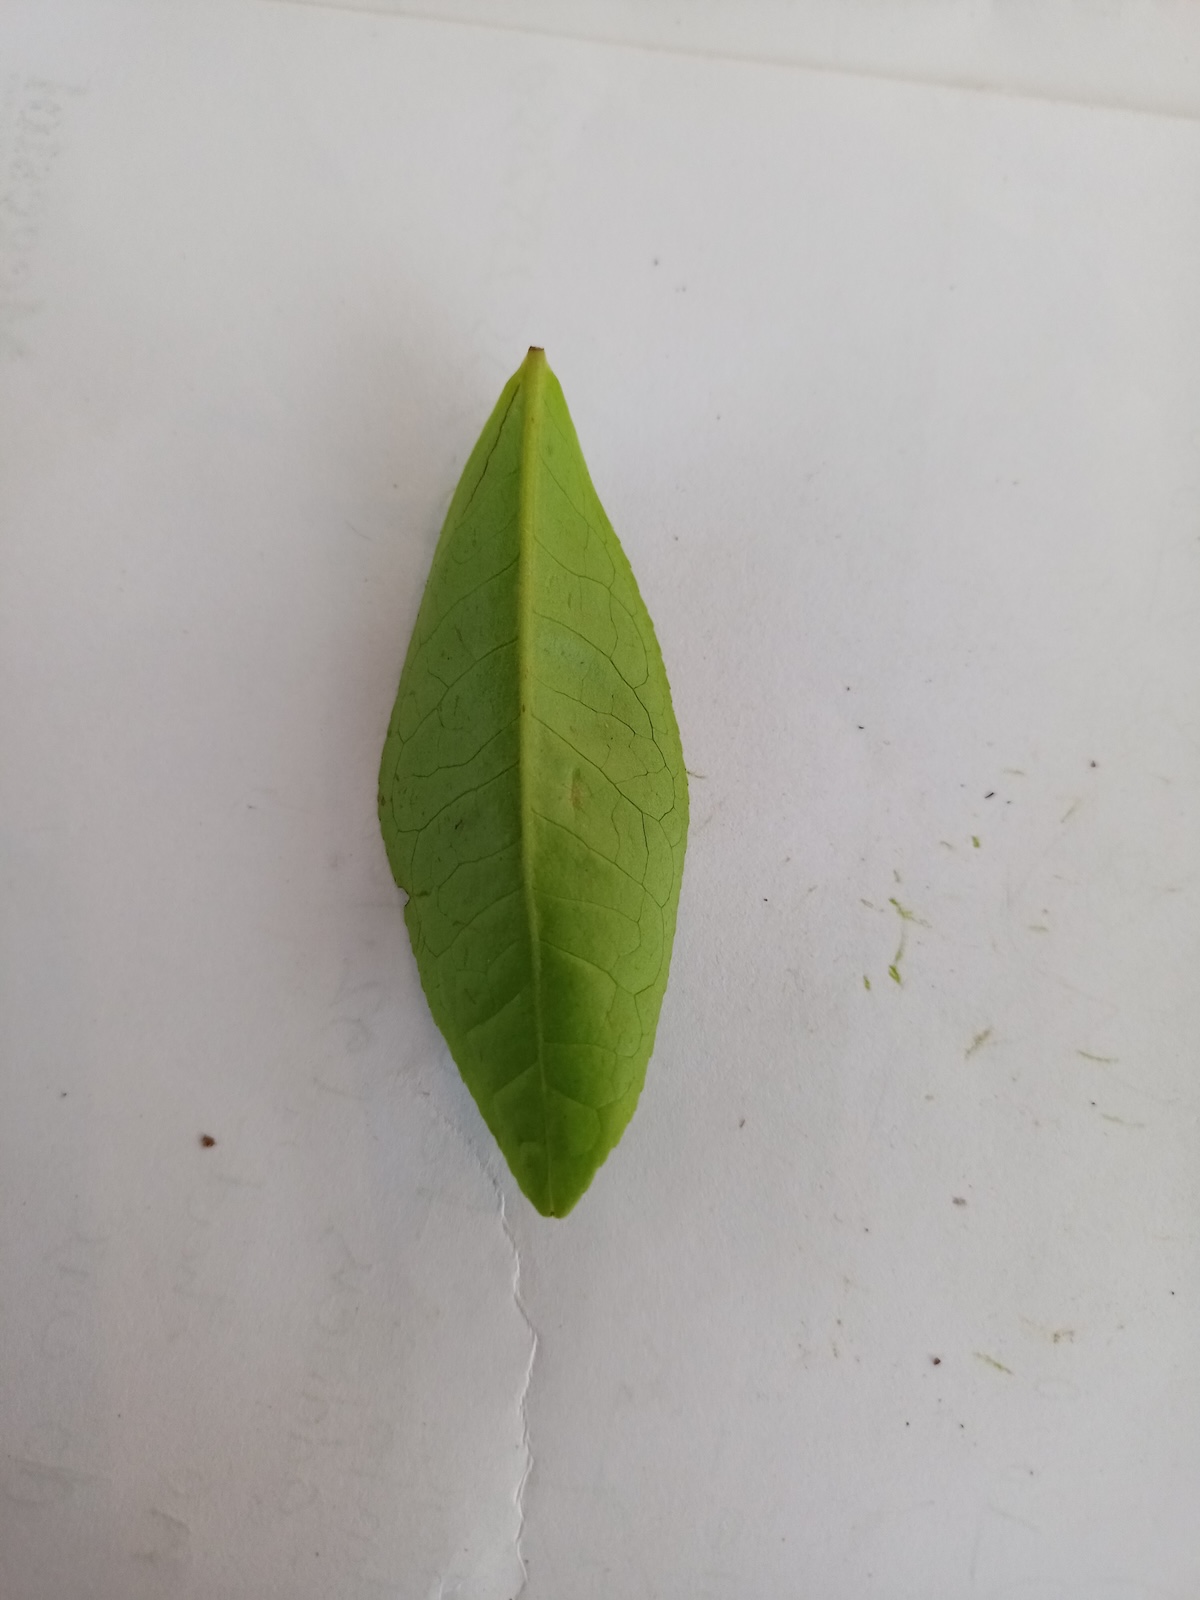
Label: Healthy leaf